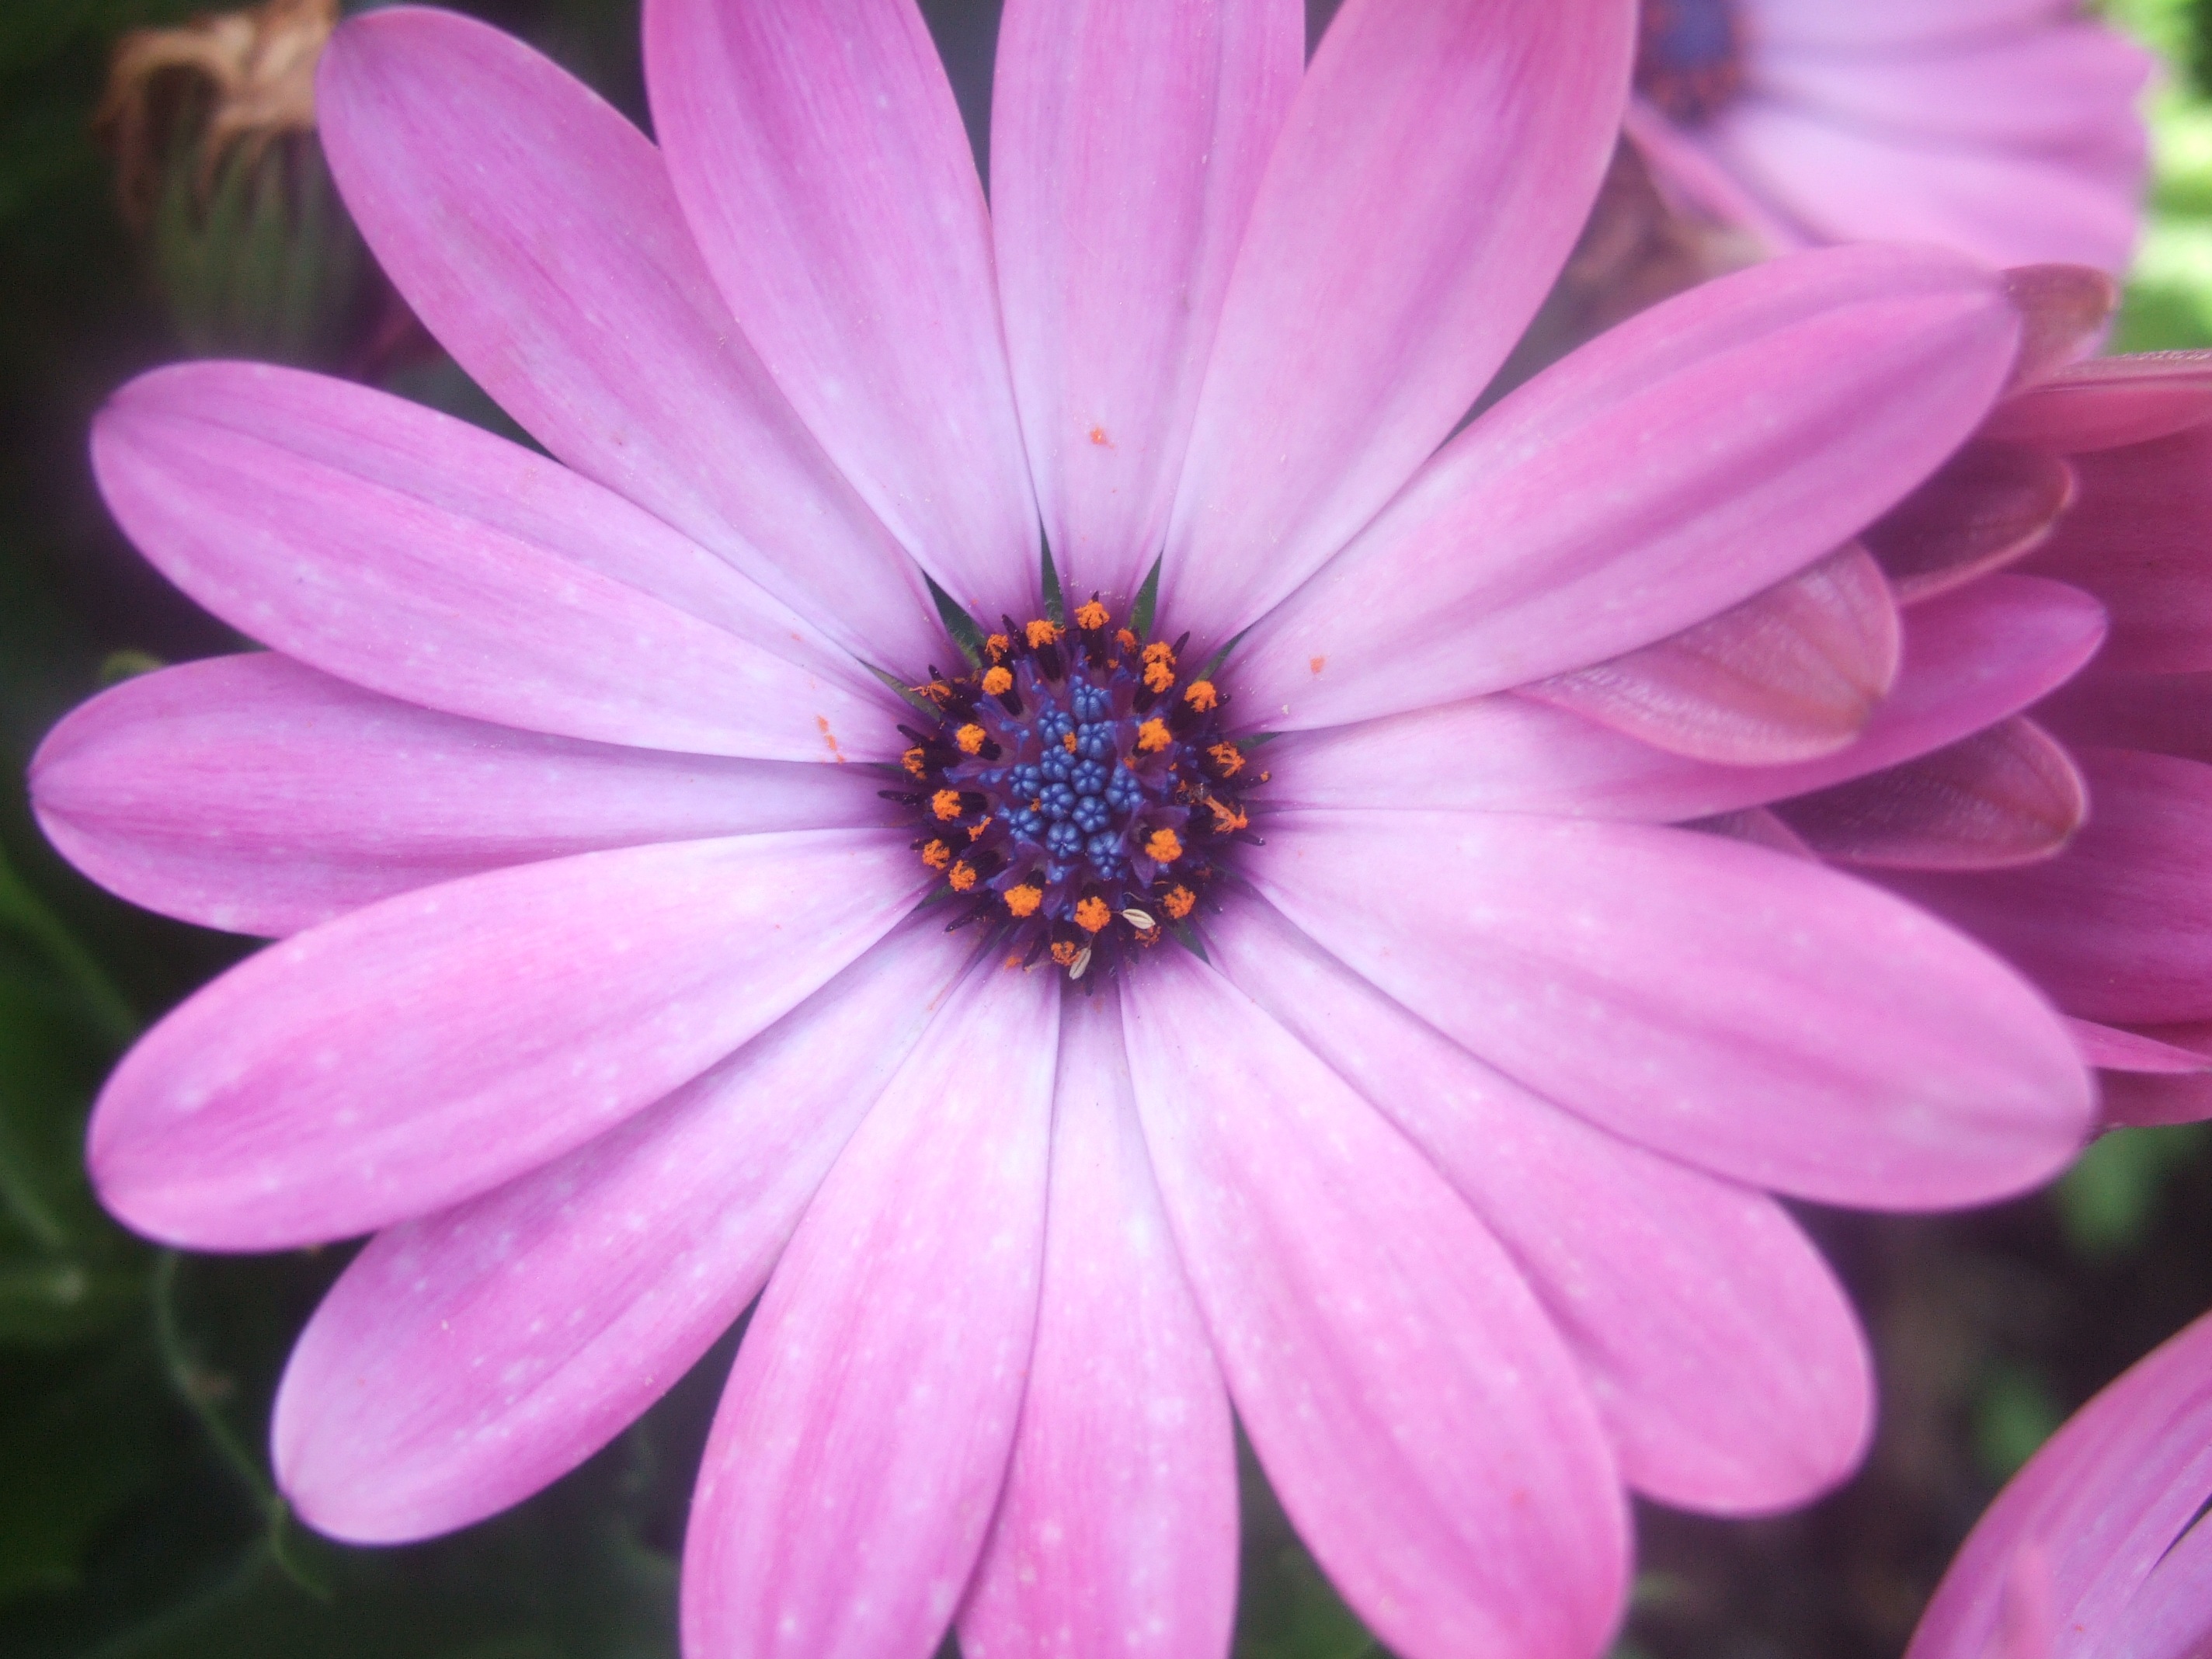
nature, blossom, plant, photography, flower, purple, petal, daisy, spring, colorful, pink, flora, wildflower, close up, macro photography, flowering plant, daisy family, annual plant, plant stem, land plant, garden cosmos